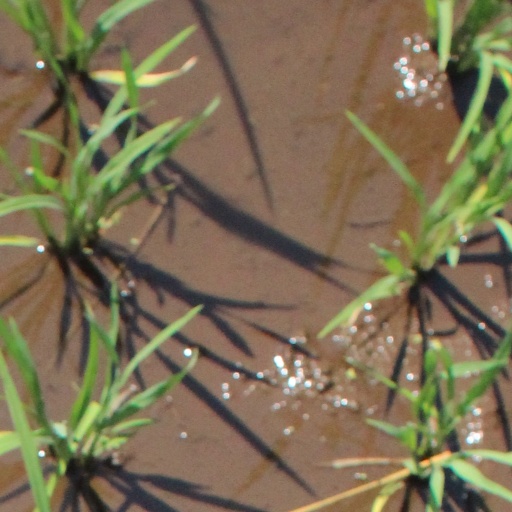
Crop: rice